Bringing Up Baby

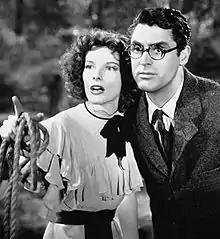
Hepburn and Grant in their second of four film collaborations

After briefly considering Hawks's cousin Carole Lombard for the role of Susan Vance, producers chose Katharine Hepburn to play the wealthy New Englander because of her background and similarities to the character. RKO agreed to the casting, but had reservations because of Hepburn's salary and lack of box-office success for several years. Producer Lou Lusty said, "You couldn't even break even, if a Hepburn show cost eight hundred grand." At first, Hawks and producer Pandro S. Berman could not agree on whom to cast in the role of David Huxley. Hawks initially wanted silent-film comedian Harold Lloyd; Berman rejected Lloyd and Ronald Colman, offering the role to Robert Montgomery, Fredric March and Ray Milland (all of whom turned it down).